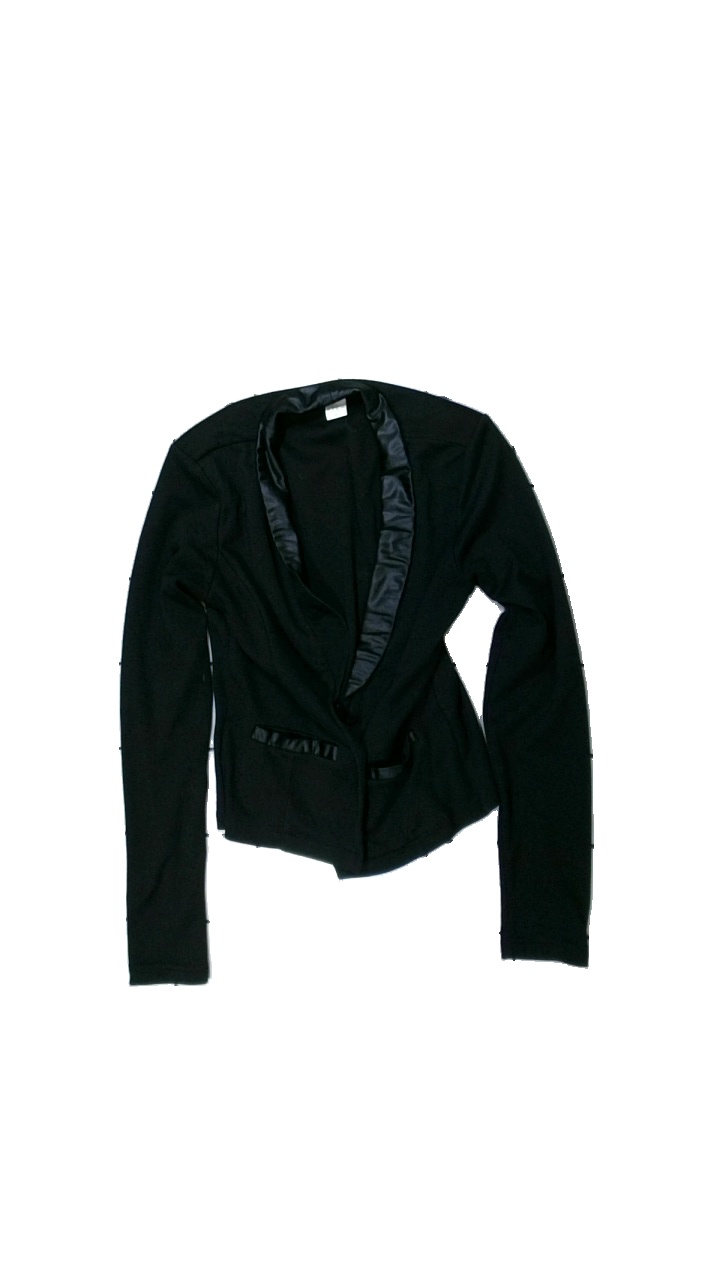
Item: Blazer (Ladies)
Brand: Vila
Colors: Black
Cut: Regular
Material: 81% polyester, 19% cotton
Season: All
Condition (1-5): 3
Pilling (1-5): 2
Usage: Export
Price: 50-100